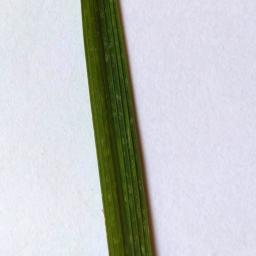
Label: Rice___Healthy